Ghauri (missile)

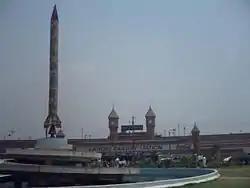
The Ghauri's mock-up displayed at the Lahore Railway Station.c. 2004.

The "Ghauri–I" was first test fired at 7:25hrs on 6 April 1998 from the Mashhood Test Firing Range near Malute, Jhelum Cantt which is about 76 mi (122.31 km) south of the Islamabad. It was fired from a transporter erector launcher and traveled in a flight lasting 9 minutes and 58 seconds. It climbed to a height of 350 km before turning in the direction of its planned impact area in the desert of Balochistan where it hit the designated target at 7:33hrs. At the time, Pakistani military's information source, the ISPR stated that the missile hit its designated target in the desert of Balochistan.